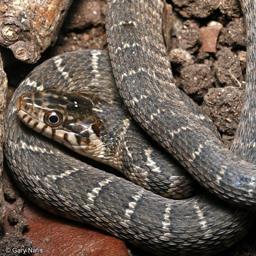
Animal: snakes